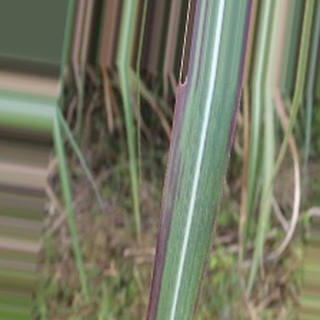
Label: sugarcane_bacterial_blight